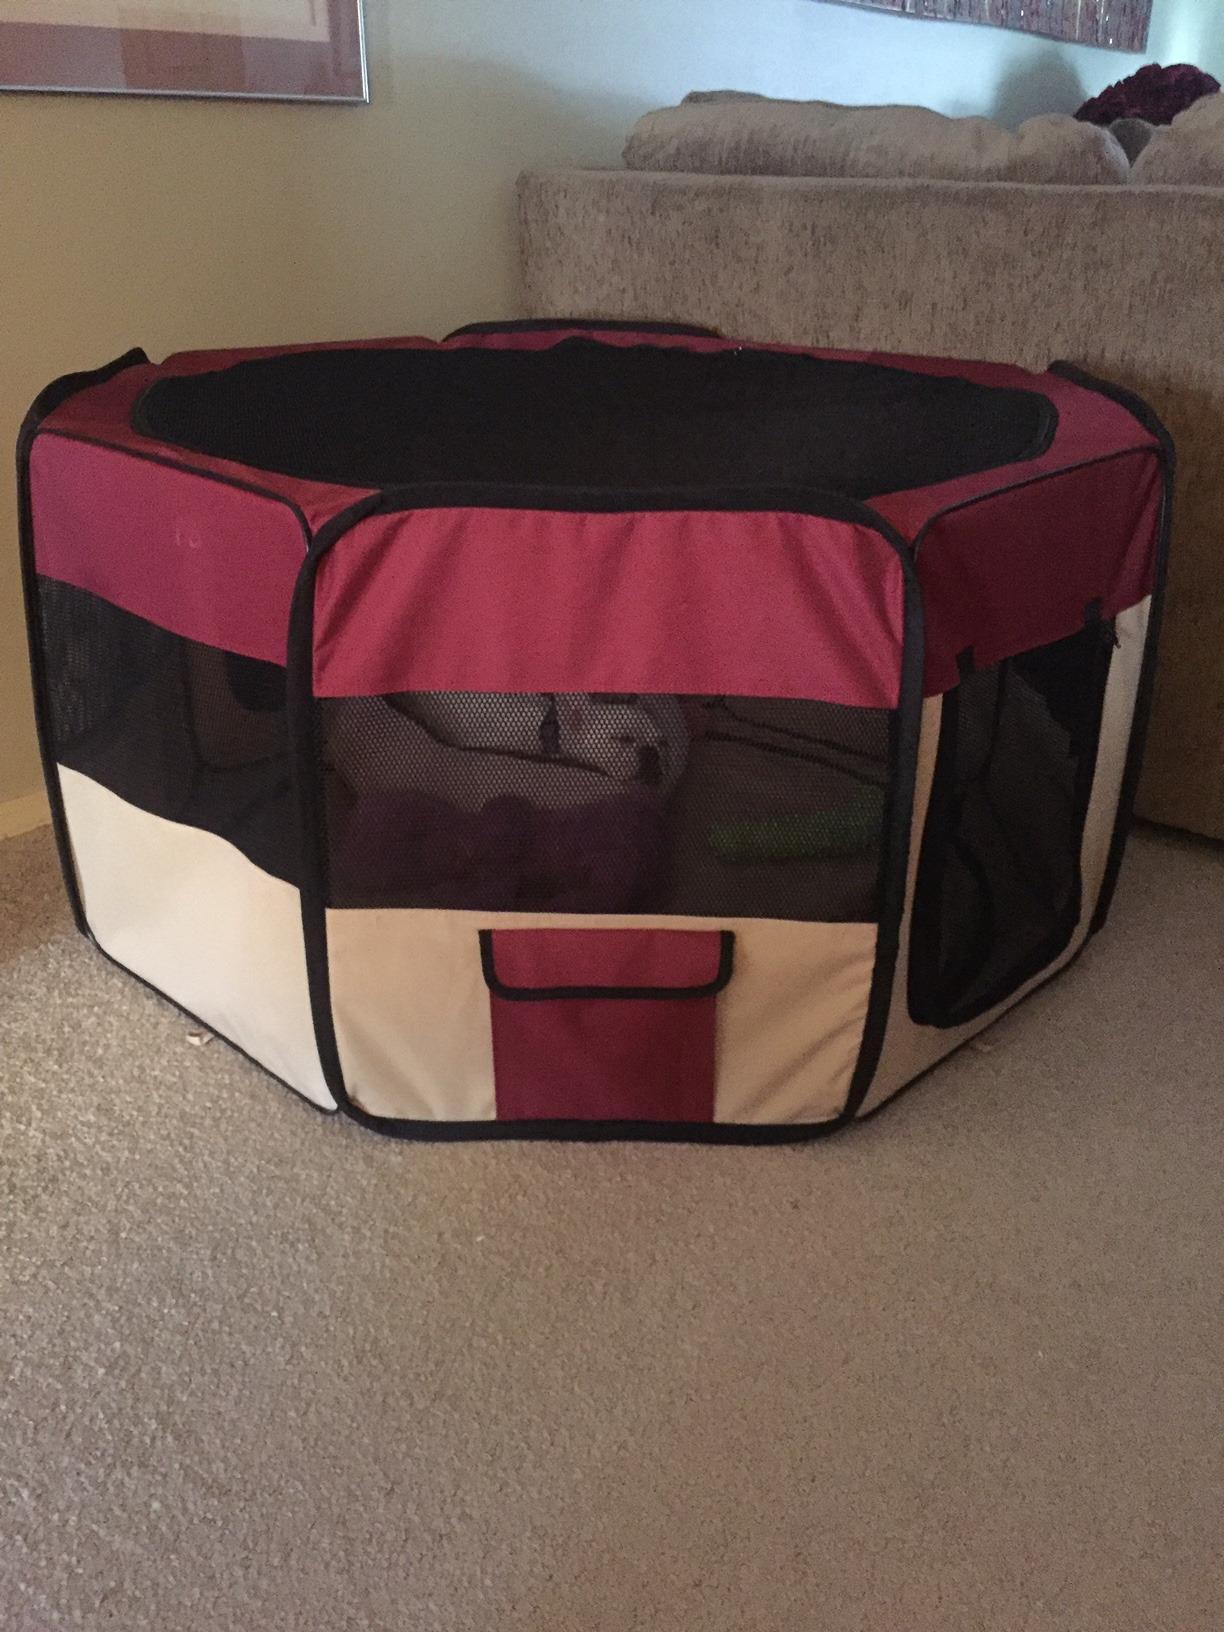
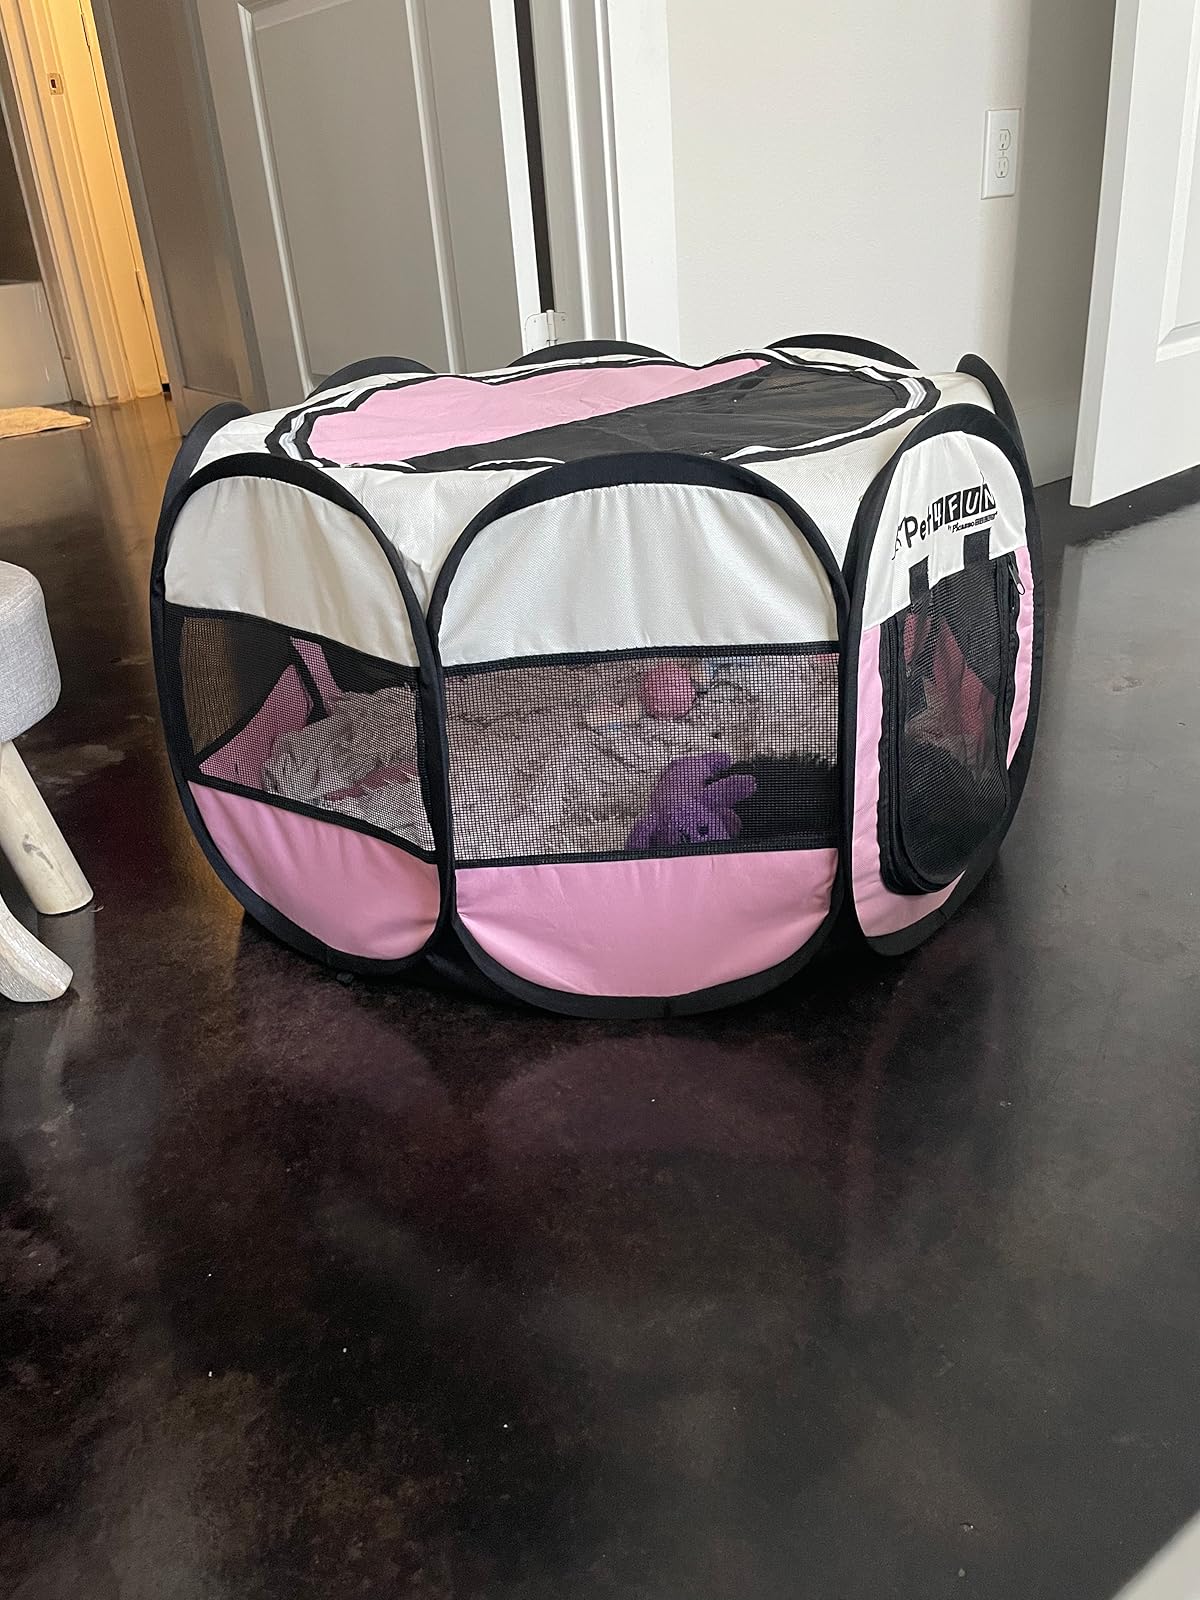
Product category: items_kennel
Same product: no